Hillsborough disaster

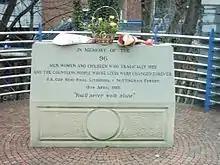
The Memorial to those killed by the disaster at Hillsborough Stadium

In total, ninety-seven people died as a result of injuries incurred during the disaster. Ninety-four people, aged from 10 to 67 years old, died on the day, either at the stadium, in the ambulances, or shortly after arrival at hospital. A total of 766 people were reported to have suffered injuries, among whom 300 were hospitalised. The less seriously injured survivors who did not live in the Sheffield area were advised to seek treatment for their injuries at hospitals nearer to their homes. On 19 April, the number of deaths reached 95 when 14-year-old Lee Nicol died in hospital after being taken off life support. The 96th victim died in March 1993, when artificial feeding and hydration were withdrawn from 22-year-old Tony Bland after nearly four years, during which time he had remained in a persistent vegetative state showing no sign of improvement.